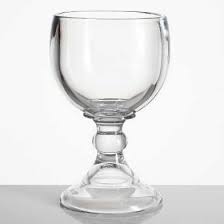
Waste category: glass